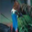
Label: bird